Question: Please indicate a possible affordance area of baseball bat that can be used for holding
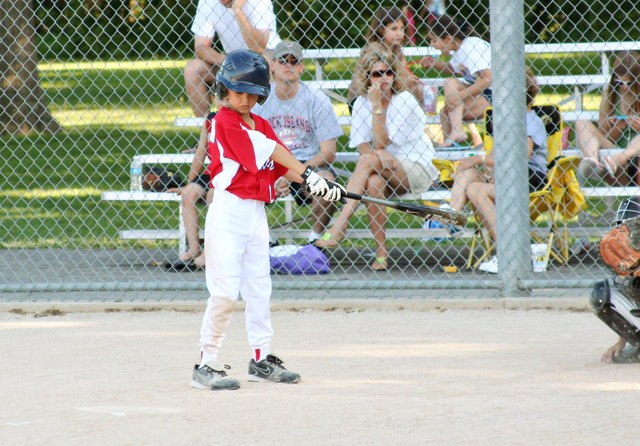
Answer: [311.317, 173.764, 366.317, 200.192]